Baleshare

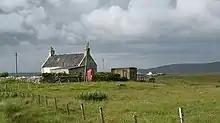
The only telephone box on Baleshare

Baleshare is a flat tidal island in the Outer Hebrides of Scotland. Baleshare lies to the south-west of North Uist. Its economics and community were boosted by the building of a causeway in 1962. The causeway was built by William Tawse Ltd. The island is extremely flat by Hebridean standards, rising to only above sea level and known for its long sandy beach. The two main settlements on the island are Samhla in the east and Teananachar to the west.